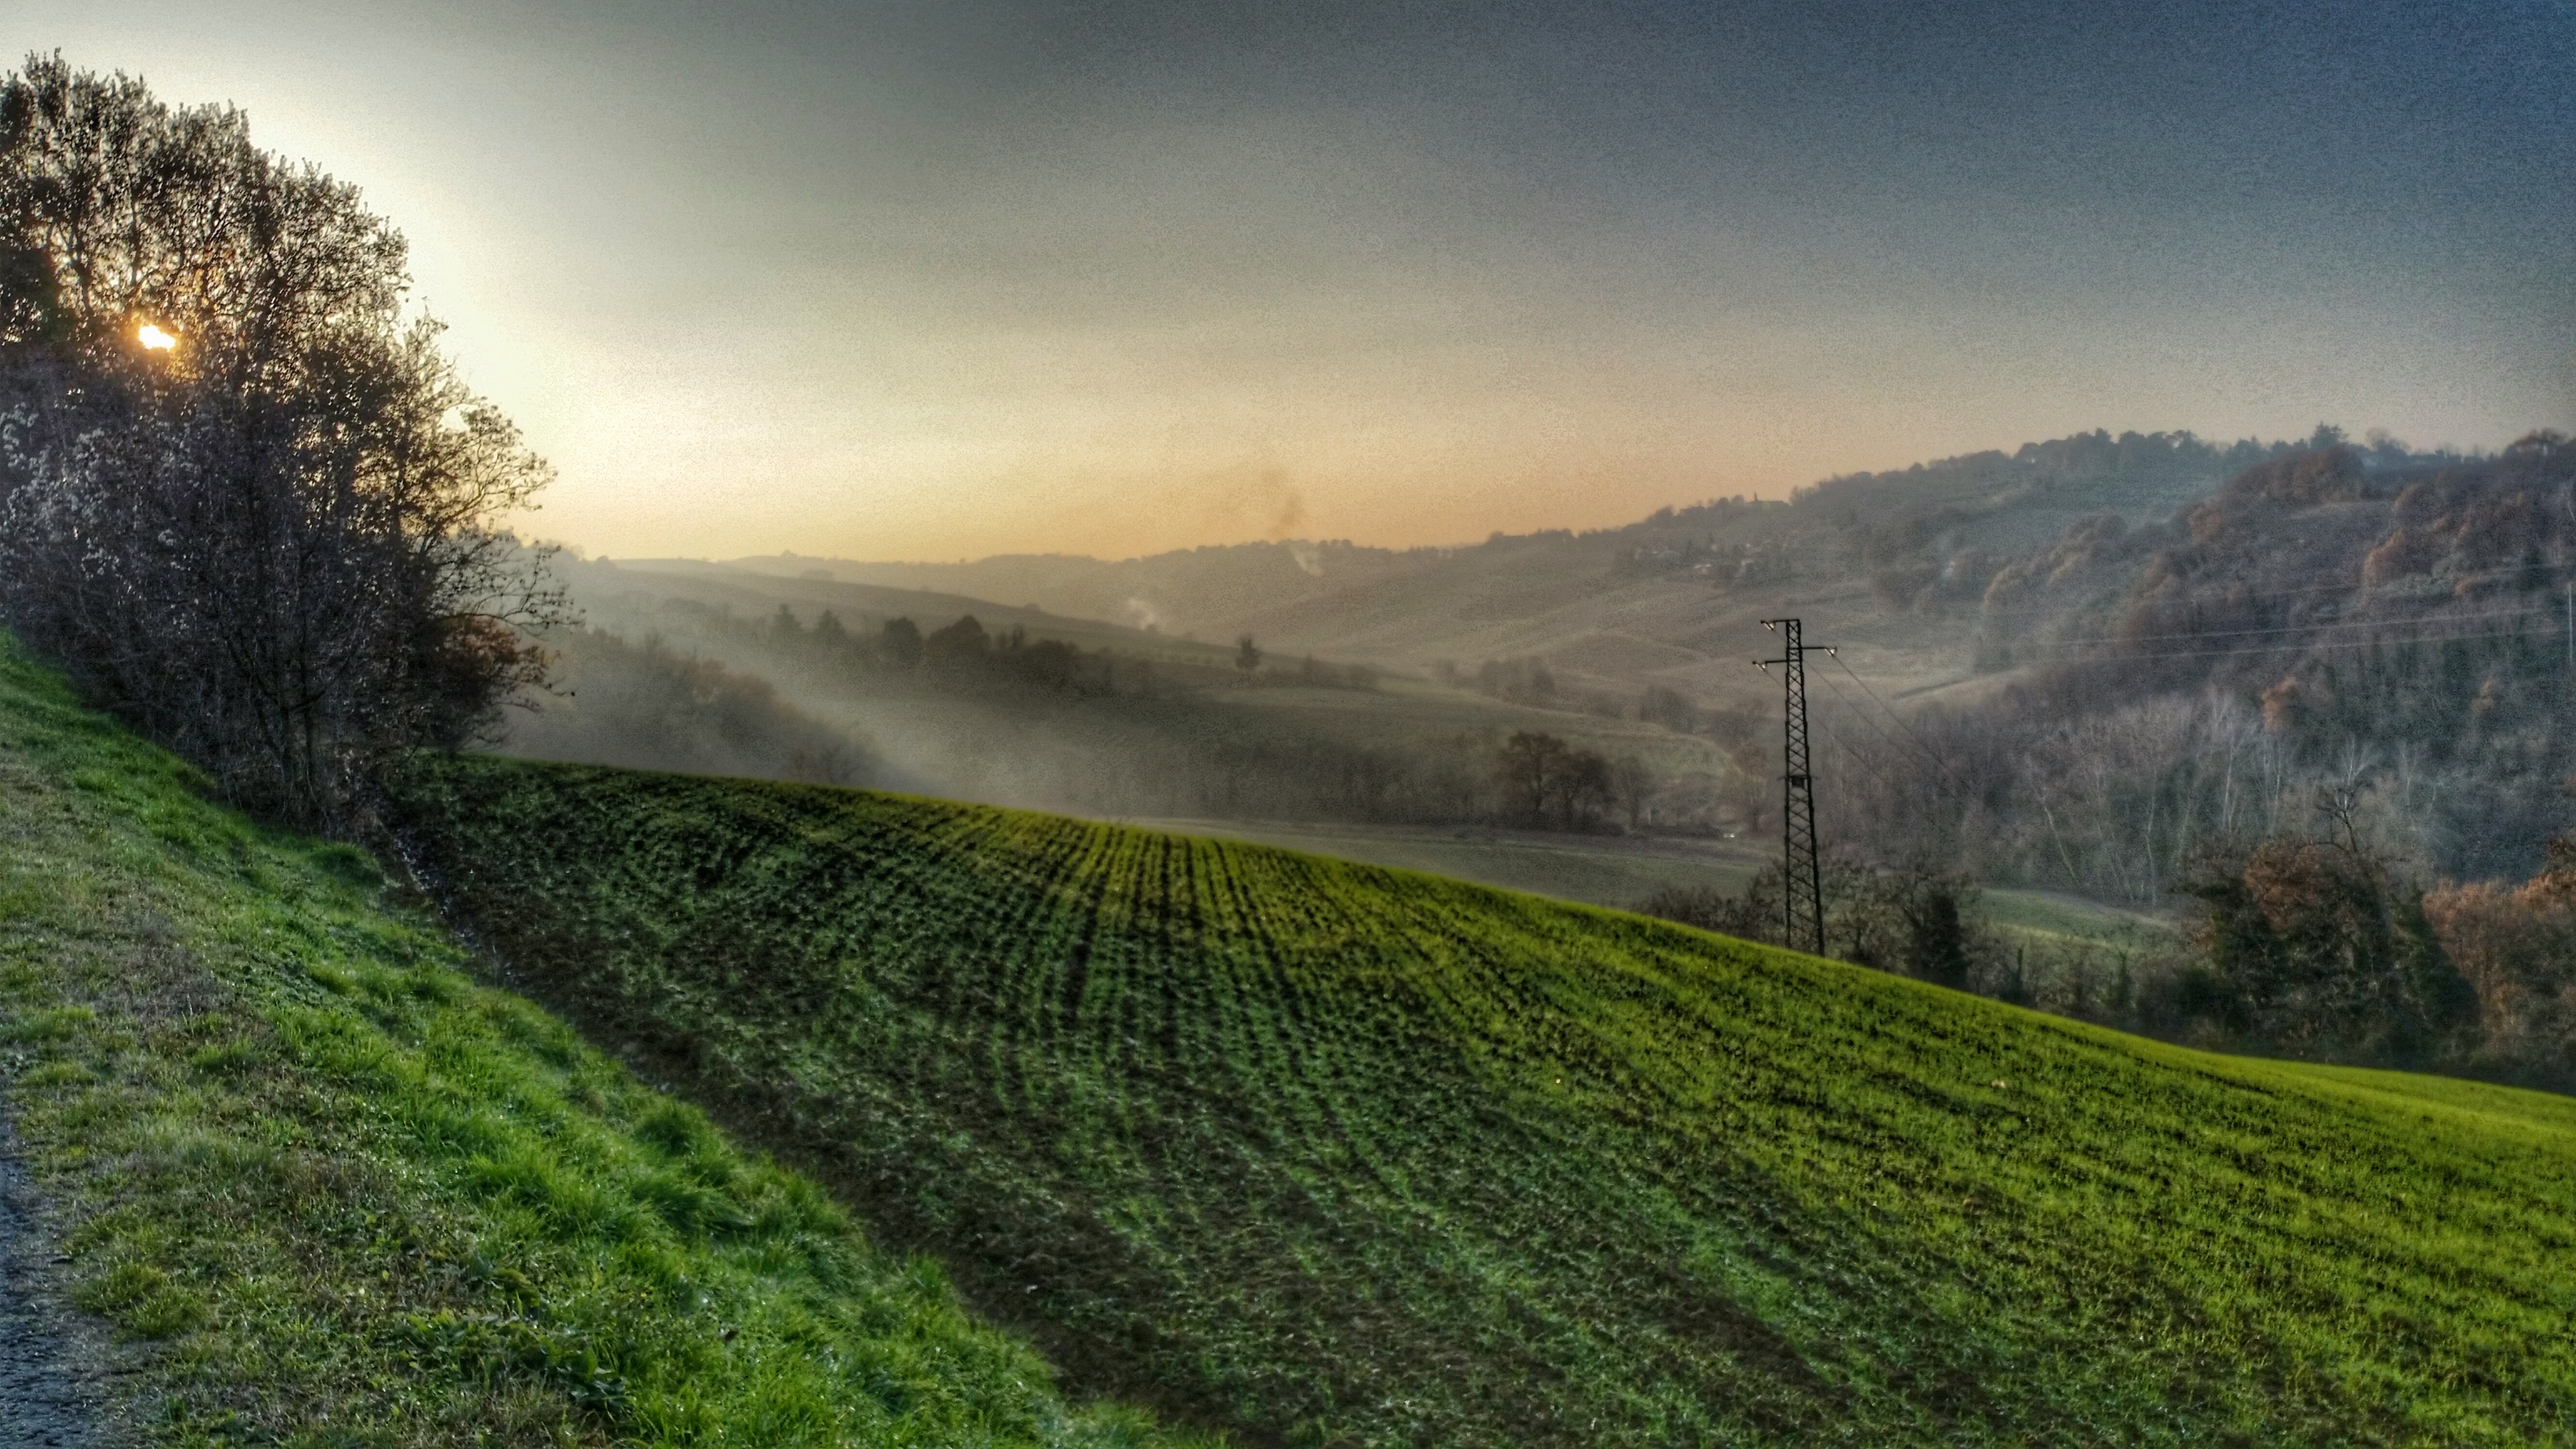
landscape, tree, nature, grass, mountain, cloud, fog, mist, field, meadow, sunlight, morning, hill, dawn, valley, mountain range, autumn, weather, agriculture, grassland, plateau, rural area, atmospheric phenomenon, mountainous landforms